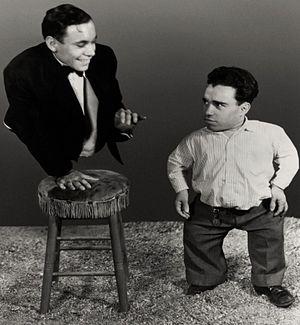
La Monstrueuse Parade, souvent désigné sous son titre original Freaks, est un film américain réalisé par Tod Browning, sorti en 1932. Lors de sa première projection, le film est un échec public et critique retentissant, notamment par l'emploi de vrais phénomènes de foires comme comédiens. Réputé perdu ou détruit après la seconde guerre mondiale, le film est redécouvert dans les années 1960 et acquiert un statut de film culte.
Johnny Eck, de son vrai nom John Eckhard Jr., né le 27 août 1911 à Baltimore, Maryland, mort le 5 février 1991 à Baltimore Maryland, est un phénomène de foire, artiste de cirque et acteur américain. Atteint du Syndrome de régression caudale, il est né sans jambes, avec une colonne vertébrale tronquée, ce qui a provoqué une atrophie du torse. Il est connu pour son rôle dans le film La Monstrueuse Parade de Tod Browning.
Le cinéma fantastique est un genre cinématographique regroupant des films faisant appel au surnaturel, à l'horreur, à l'insolite ou aux monstres. L’intrigue se fonde sur des éléments irrationnels, ou irréalistes. Le genre se caractérise par sa grande diversité : il regroupe des œuvres inspirées du merveilleux, des films d'horreur faisant appel à l'épouvante, au cauchemar, à la folie. Bien que représentant un genre à part entière, le cinéma de science-fiction se rattache au fantastique en mettant en scène des faits considérés comme impossibles, et qui s'accompagnent pour certains d'entre eux, d'horreur et d'épouvante. Le cinéma fantastique tire son origine de la littérature du même genre, et commence par adapter les œuvres classiques comme Frankenstein ou le Prométhée moderne ou Dracula.
Angelo Rossitto est un acteur américain, né le 18 février 1908 à Omaha, mort le 21 septembre 1991 à Los Angeles.